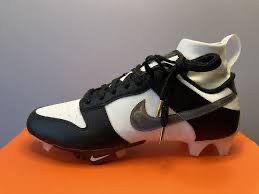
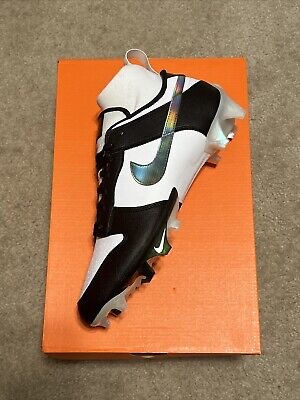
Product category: misc
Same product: yes